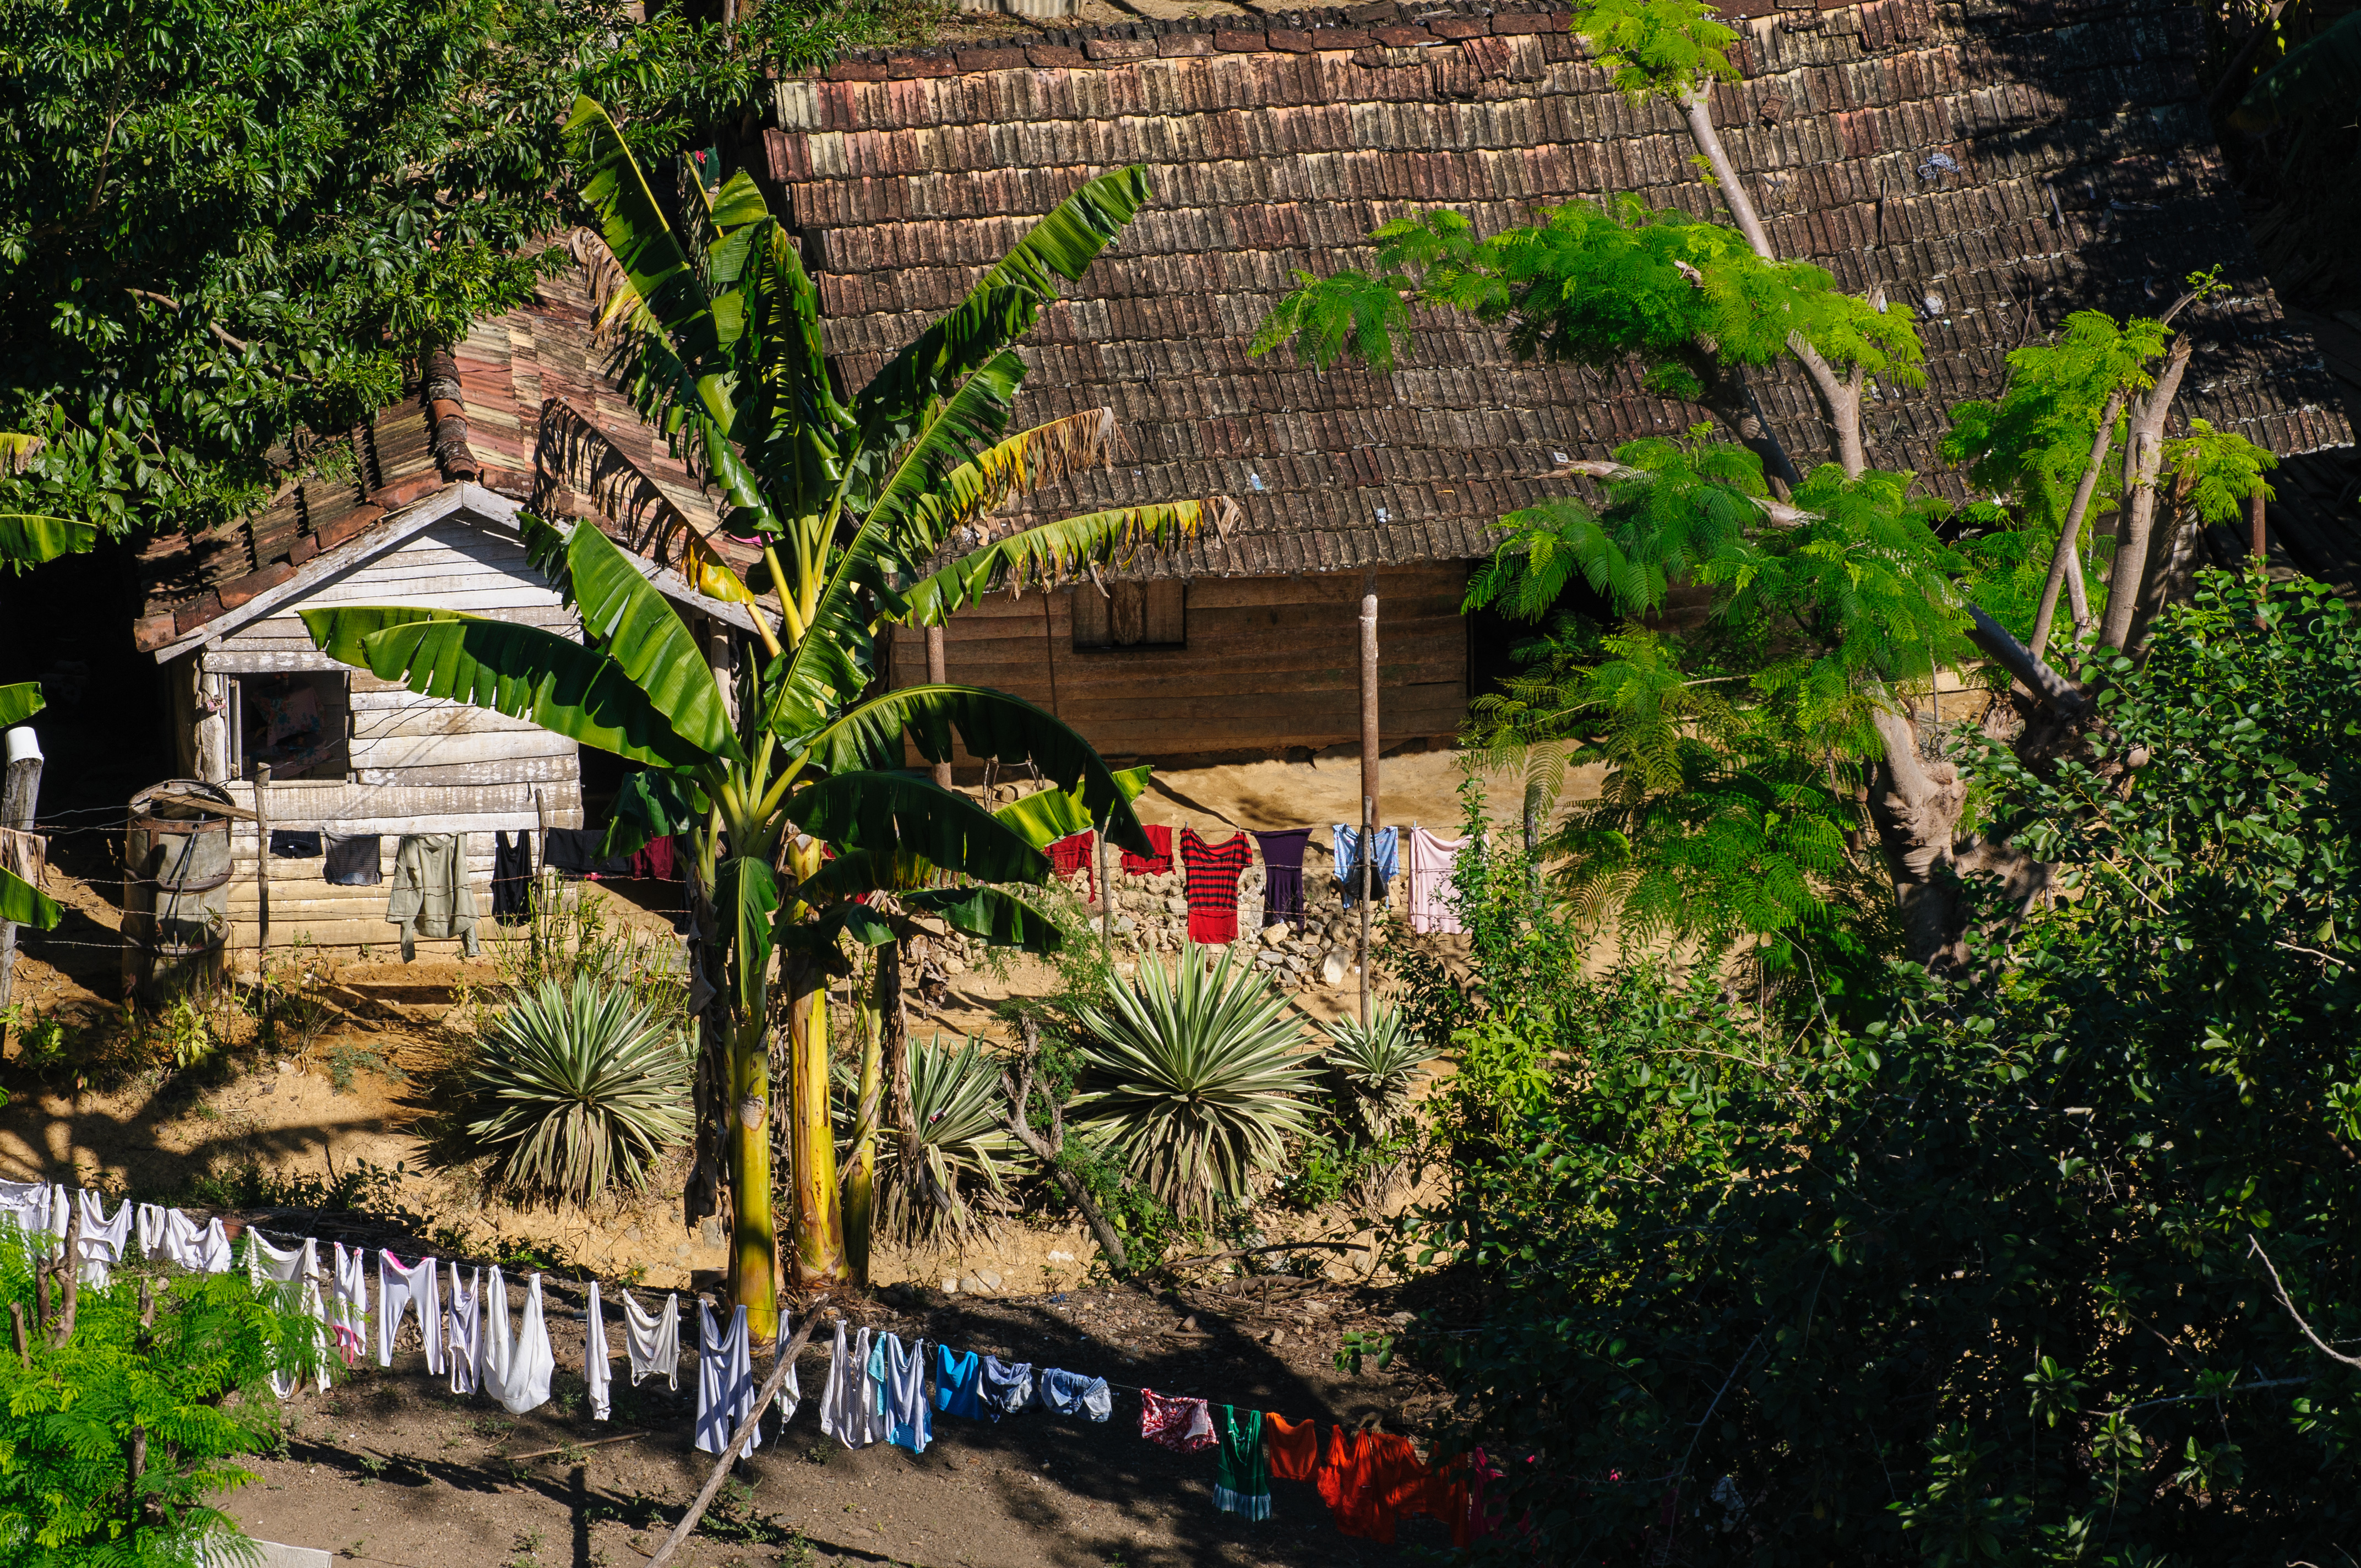
tree, flower, village, jungle, botany, agriculture, garden, flora, cuba, rainforest, d300, rural area, arecales